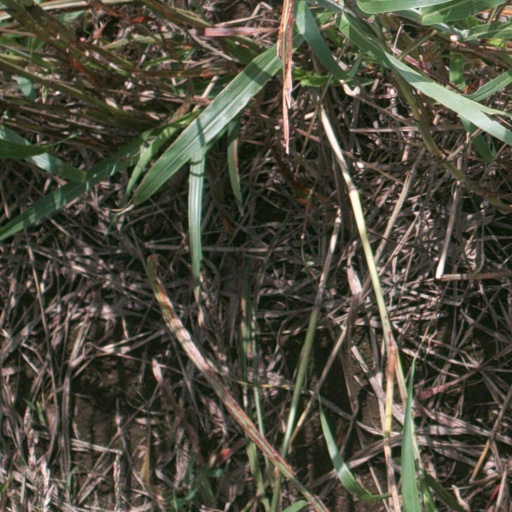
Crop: sorghum